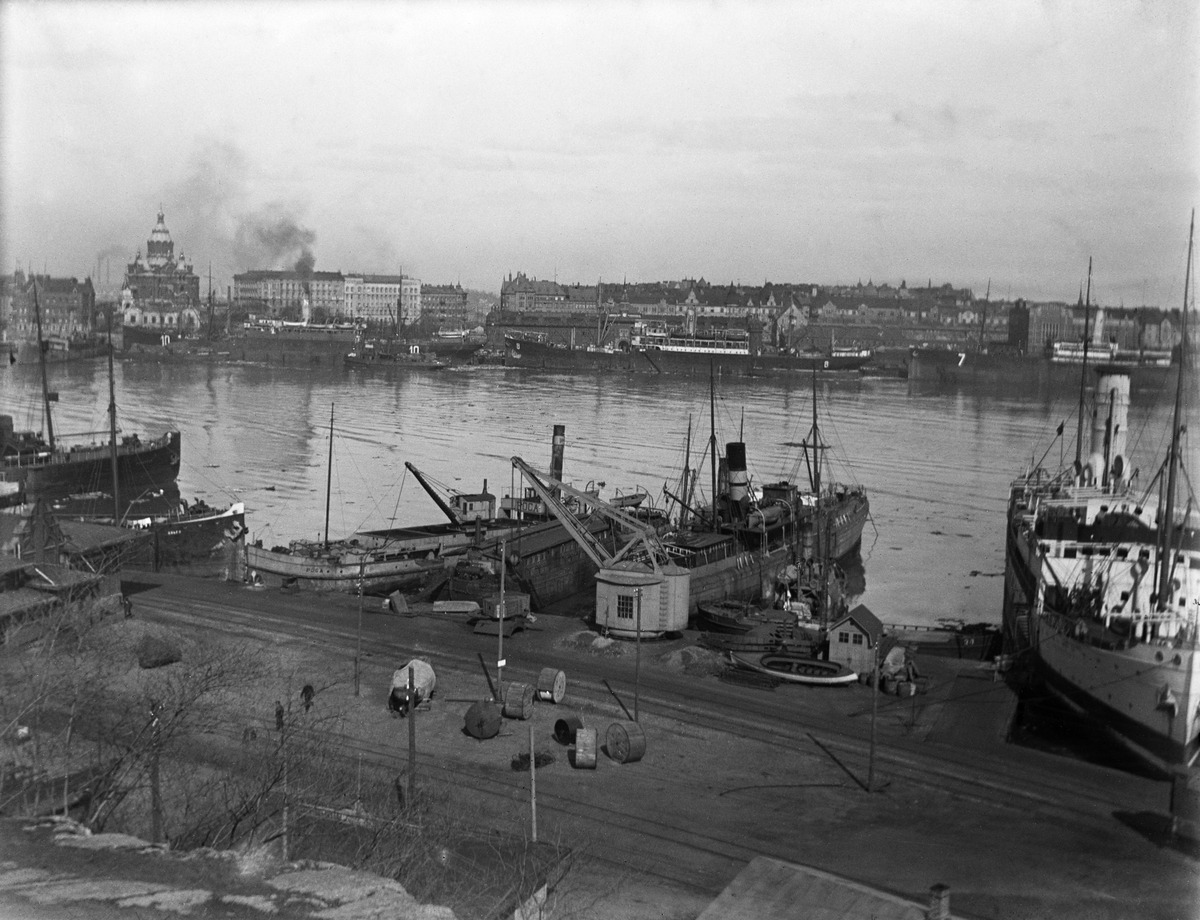
Eteläsatama, rahtilaivoja Makasiinilaiturissa ja Katajanokanlaiturissa
sisällön kuvaus: Eteläsatama, rahtilaivoja Makasiinilaiturissa ja Katajanokanlaiturissa. mustavalkoinen
Ajankohta: kuvausaika 1910-luku
Paikka: Suomi, Uusimaa, Helsinki, Katajanokka Helsinki, Eteläsatama
Aiheet: liikennealueet satamat, laivat rahtilaivat